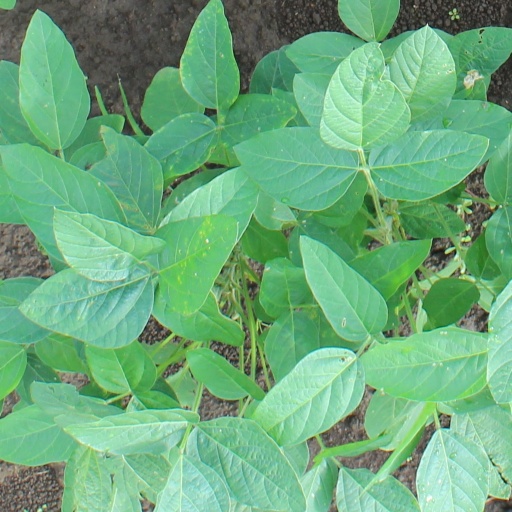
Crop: soybean